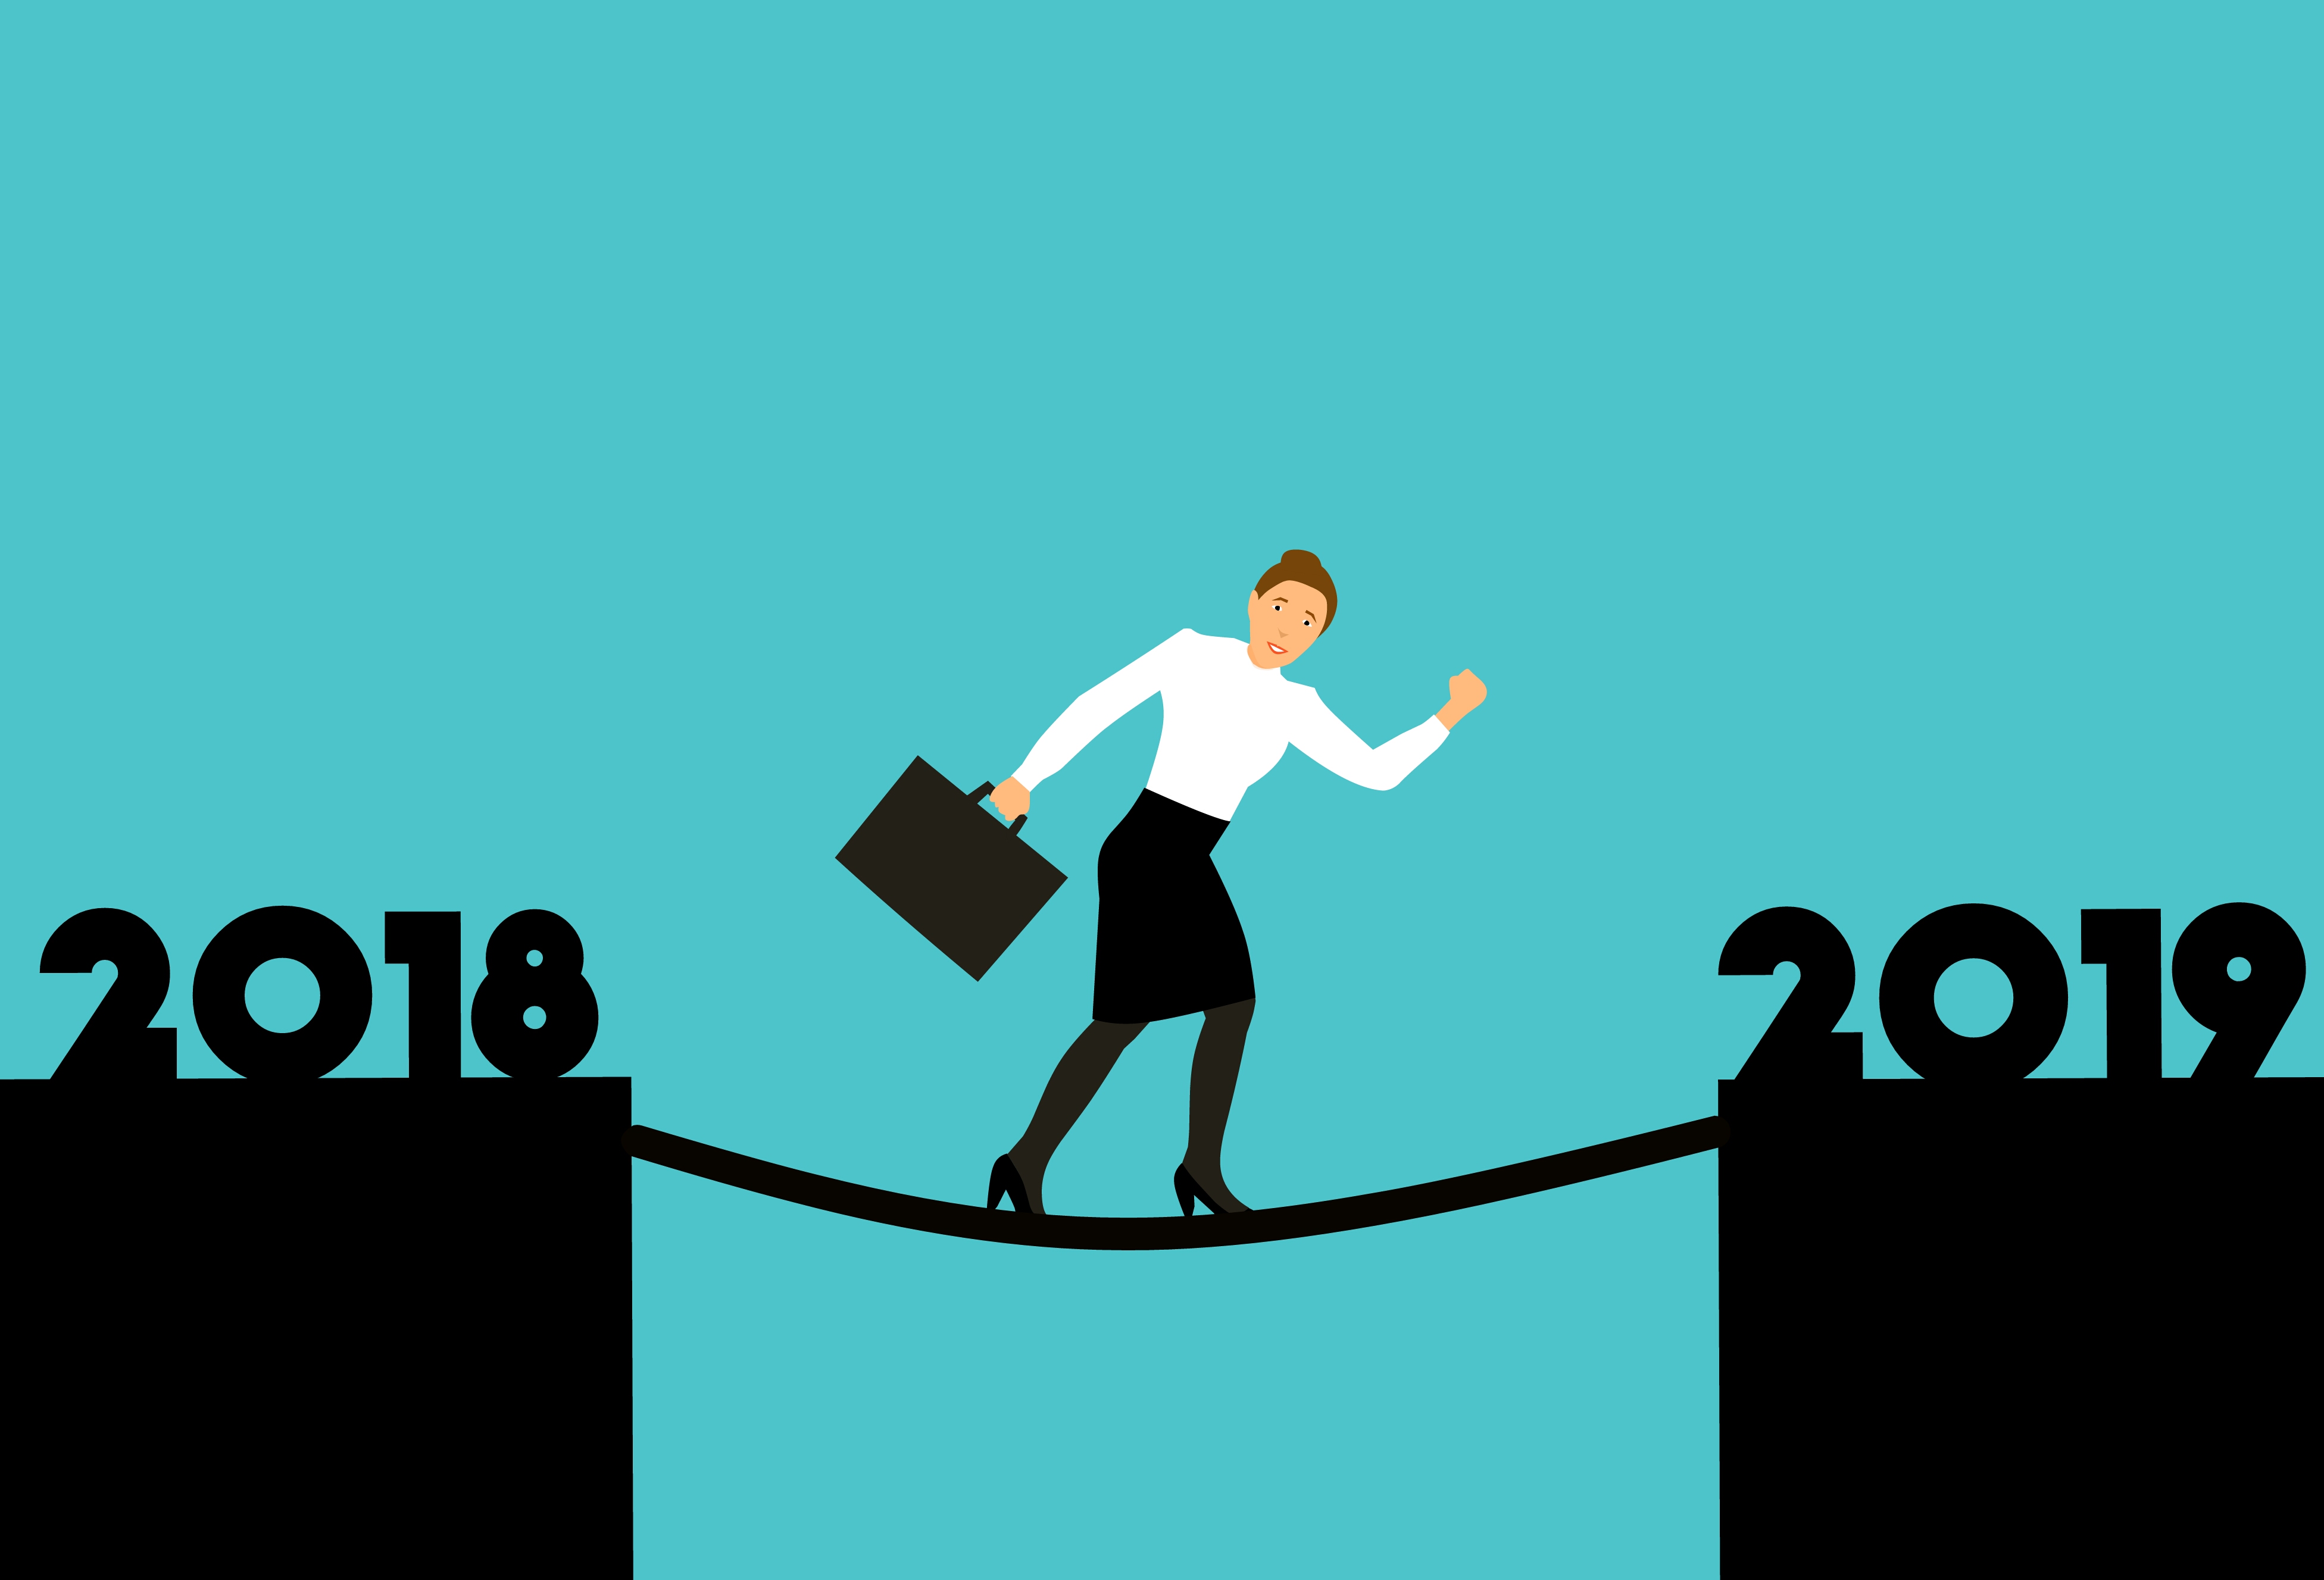
design, 2019, 2018, to reach, new year, happy new year, running, woman, bridge, text, thank, looking, career, job, business, season, concept, banner, cartoon, success, challenge, solution, competition, action, blue, green, sky, human behavior, silhouette, line, font, logo, happiness, illustration, computer wallpaper, graphics, graphic design, recreation, art, brand